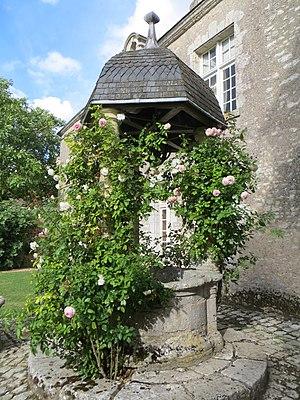
Puits du Château de Talcy, situé devant l'aile Est. This building is indexed in the Base Mérimée, a database of architectural heritage maintained by the French Ministry of Culture,